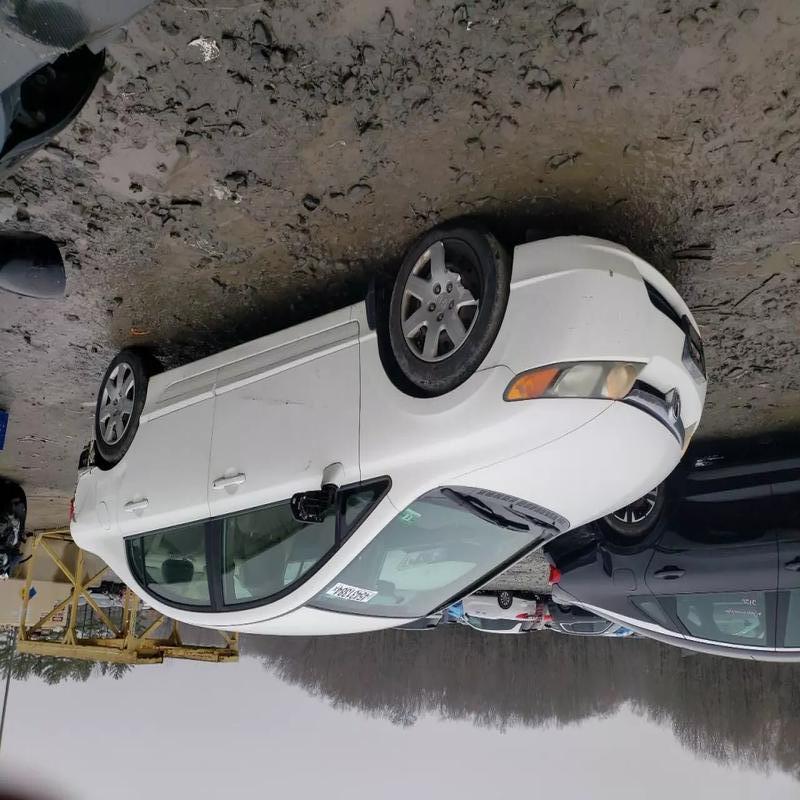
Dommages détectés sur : pare-choc avant, porte avant gauche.
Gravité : mineur